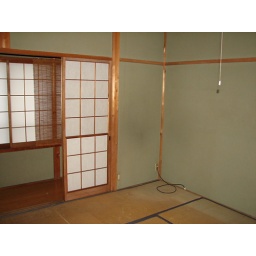
In the corner by the door to the hallway, the tatami room has a TV cable.